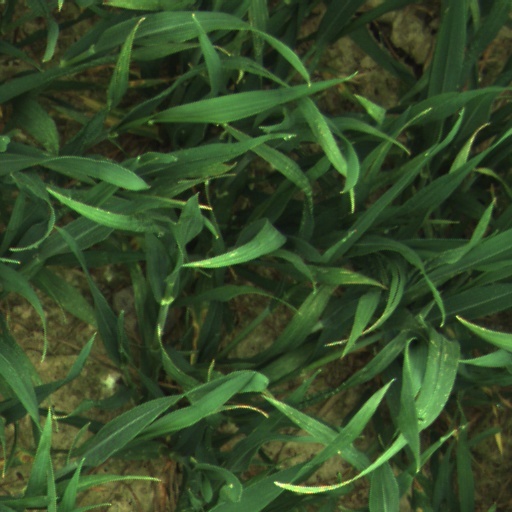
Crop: wheat